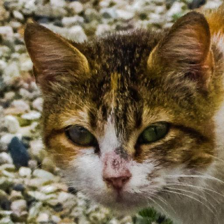
Label: animals